Peter Nalitch

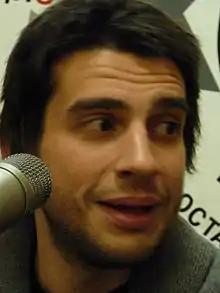
Peter Nalitch on radio Echo of Moscow in December 2007

Peter Andreyevich Nalitch, also spelled as Petr Nalich or Pyotr Nalich, is a Russian singer and composer who represented Russia at the Eurovision Song Contest 2010 in Oslo. In the final on May 29, he came 11th with his song "Lost and Forgotten".